William James Müller

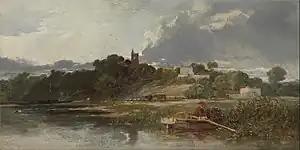
"Gillingham on the Medway", 1842

He visited the Middle East twice. The first visit was in 1838-39, when he visited Athens, and travelled onwards to Alexandria and Cairo, where he spent two weeks before continuing up the Nile to Luxor, where he made drawings of the ruins and landscapes before returning to Cairo in mid-January. Shortly after his return, he left Bristol and settled in London, where he exhibited regularly.